John Marquis

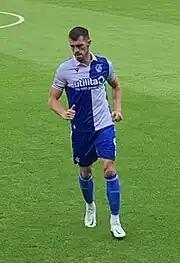
Marquis playing for Bristol Rovers in 2023

John Edward Marquis (born 16 May 1992) is an English professional footballer who plays as a centre-forward for club Shrewsbury Town.